The Barkleys of Broadway

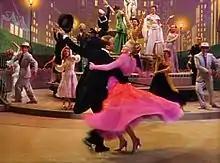

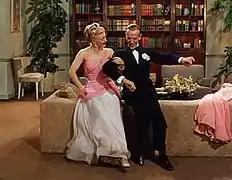

"The Barkleys of Broadway" was conceived under the working title "You Made Me Love You", with Judy Garland in the lead role opposite Fred Astaire, a repeat of their pairing in "Easter Parade" (1948). In fact, producer Arthur Freed had Comden and Green working on the script for the new film even before "Easter Parade" was finished. The film went into rehearsals with Garland, but it was soon clear that she would not be physically and emotionally able to do it. Freed contacted Ginger Rogers to see if she was interested in reuniting with Astaire: there had been rumors, denied by both, that the Astaire-Rogers working relationship had not been particularly warm, and they had not worked together since "The Story of Vernon and Irene Castle" in 1939. Rogers was interested, and "The Barkleys of Broadway" became their tenth and final film together, as well as their only film in color.